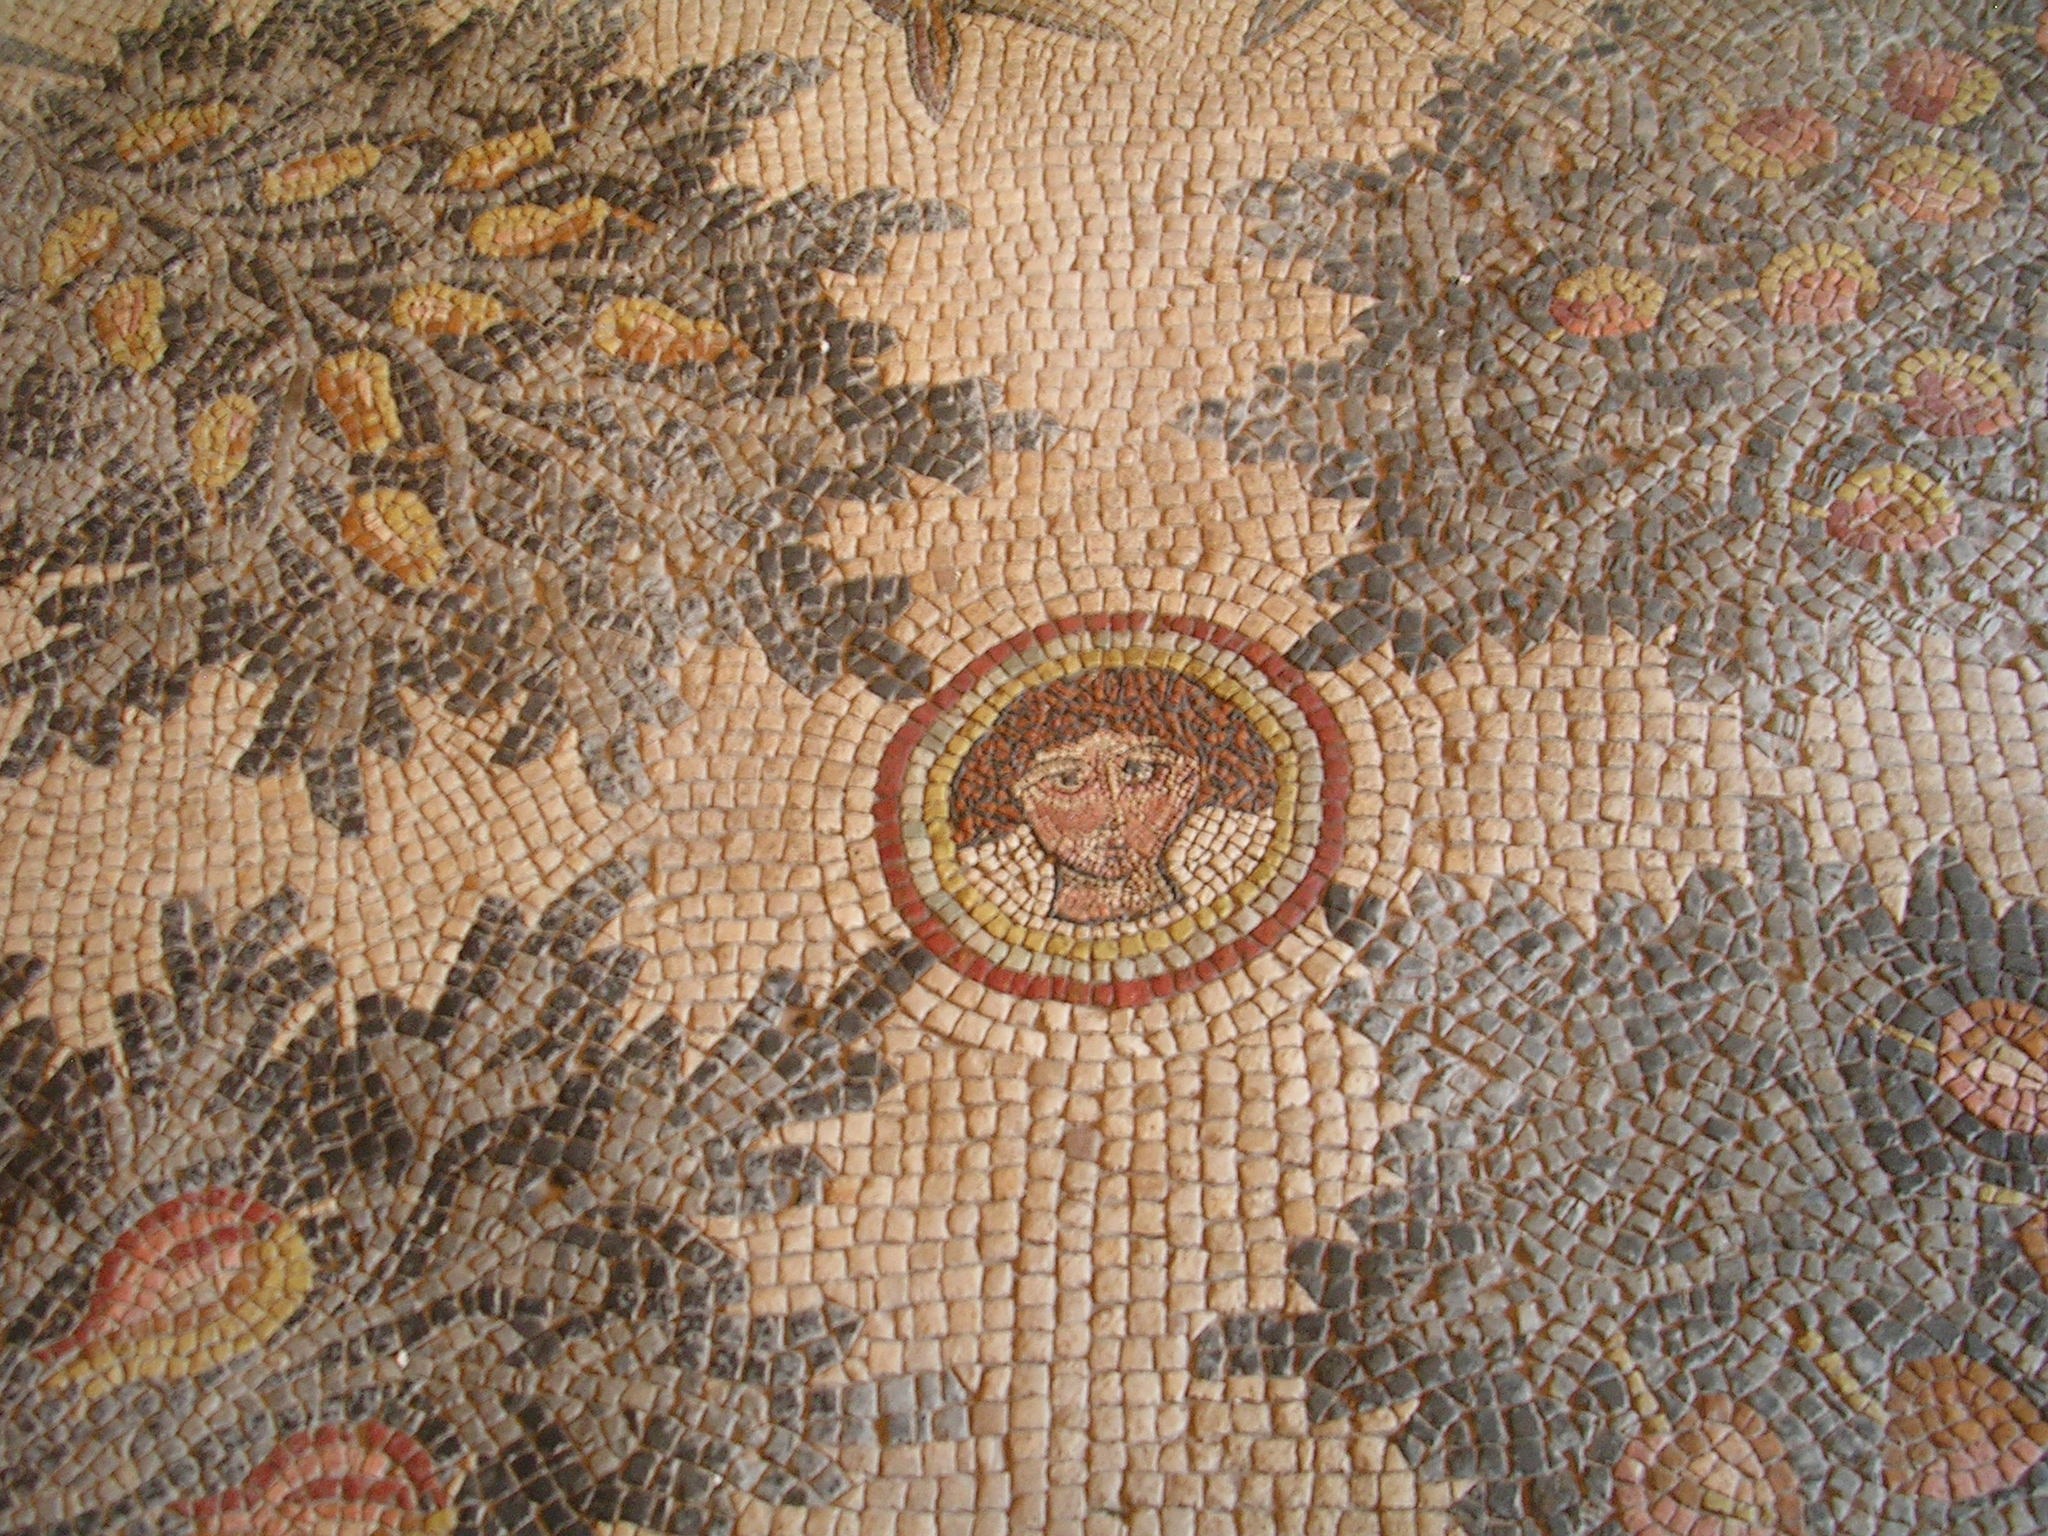
pattern, church, material, jordan, textile, art, design, mosaic, carpet, tapestry, flooring, madaba